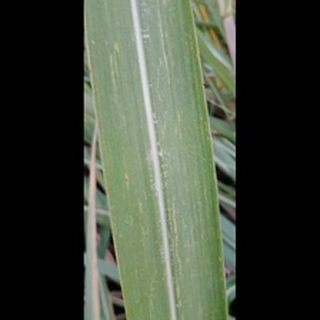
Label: sugarcane_mosaic